Poplar Lawn Historic District

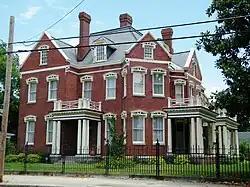
Historic home in Poplar Lawn Historic District, June 2011

Poplar Lawn Historic District is a national historic district located in Petersburg, Virginia. The district is named after Petersburg's central park, which spans about two city blocks. In the early 19th century, it was often used as a military parade ground, but during he American Civil War, it became a tent-based detention center and hospital. Later, it became the site of civic celebrations, including possibly the first Memorial Day, on June 9, 1865. The district also includes 372 contributing buildings, mostly mid- to late-19th-century, single-family residences for middle and upper-middle-class families, some constructed of brick, others weatherboard frame, and later subdivided. Residential architectural styles include Greek Revival, Colonial Revival, Second Empire, and Italianate. Notable buildings include the Bolling-Zimmer House (c. 1830), St. Stephen's Church (c. 1912), Zion Baptist Church (c. 1880s), William T. Double House (c. 1855), the Waterworks (1856), Dr. Robert Broadnax House (1858), Market Street Methodist Church Parsonage (c. 1905), Maurice Finn House (c. 1904), and the Frank M. D'Alton Double House (c. 1911).